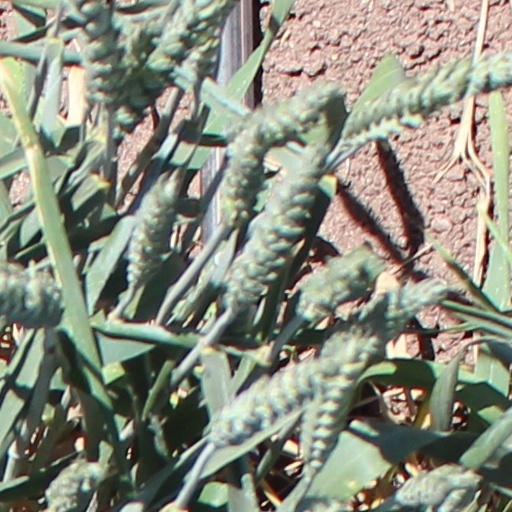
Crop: wheat